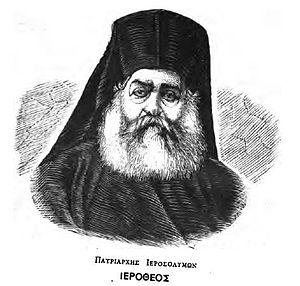
Jérothée Iᵉʳ fut patriarche orthodoxe de Jérusalem du 11 juillet 1875 au 23 juin 1882.